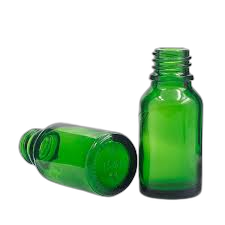
Waste category: glass